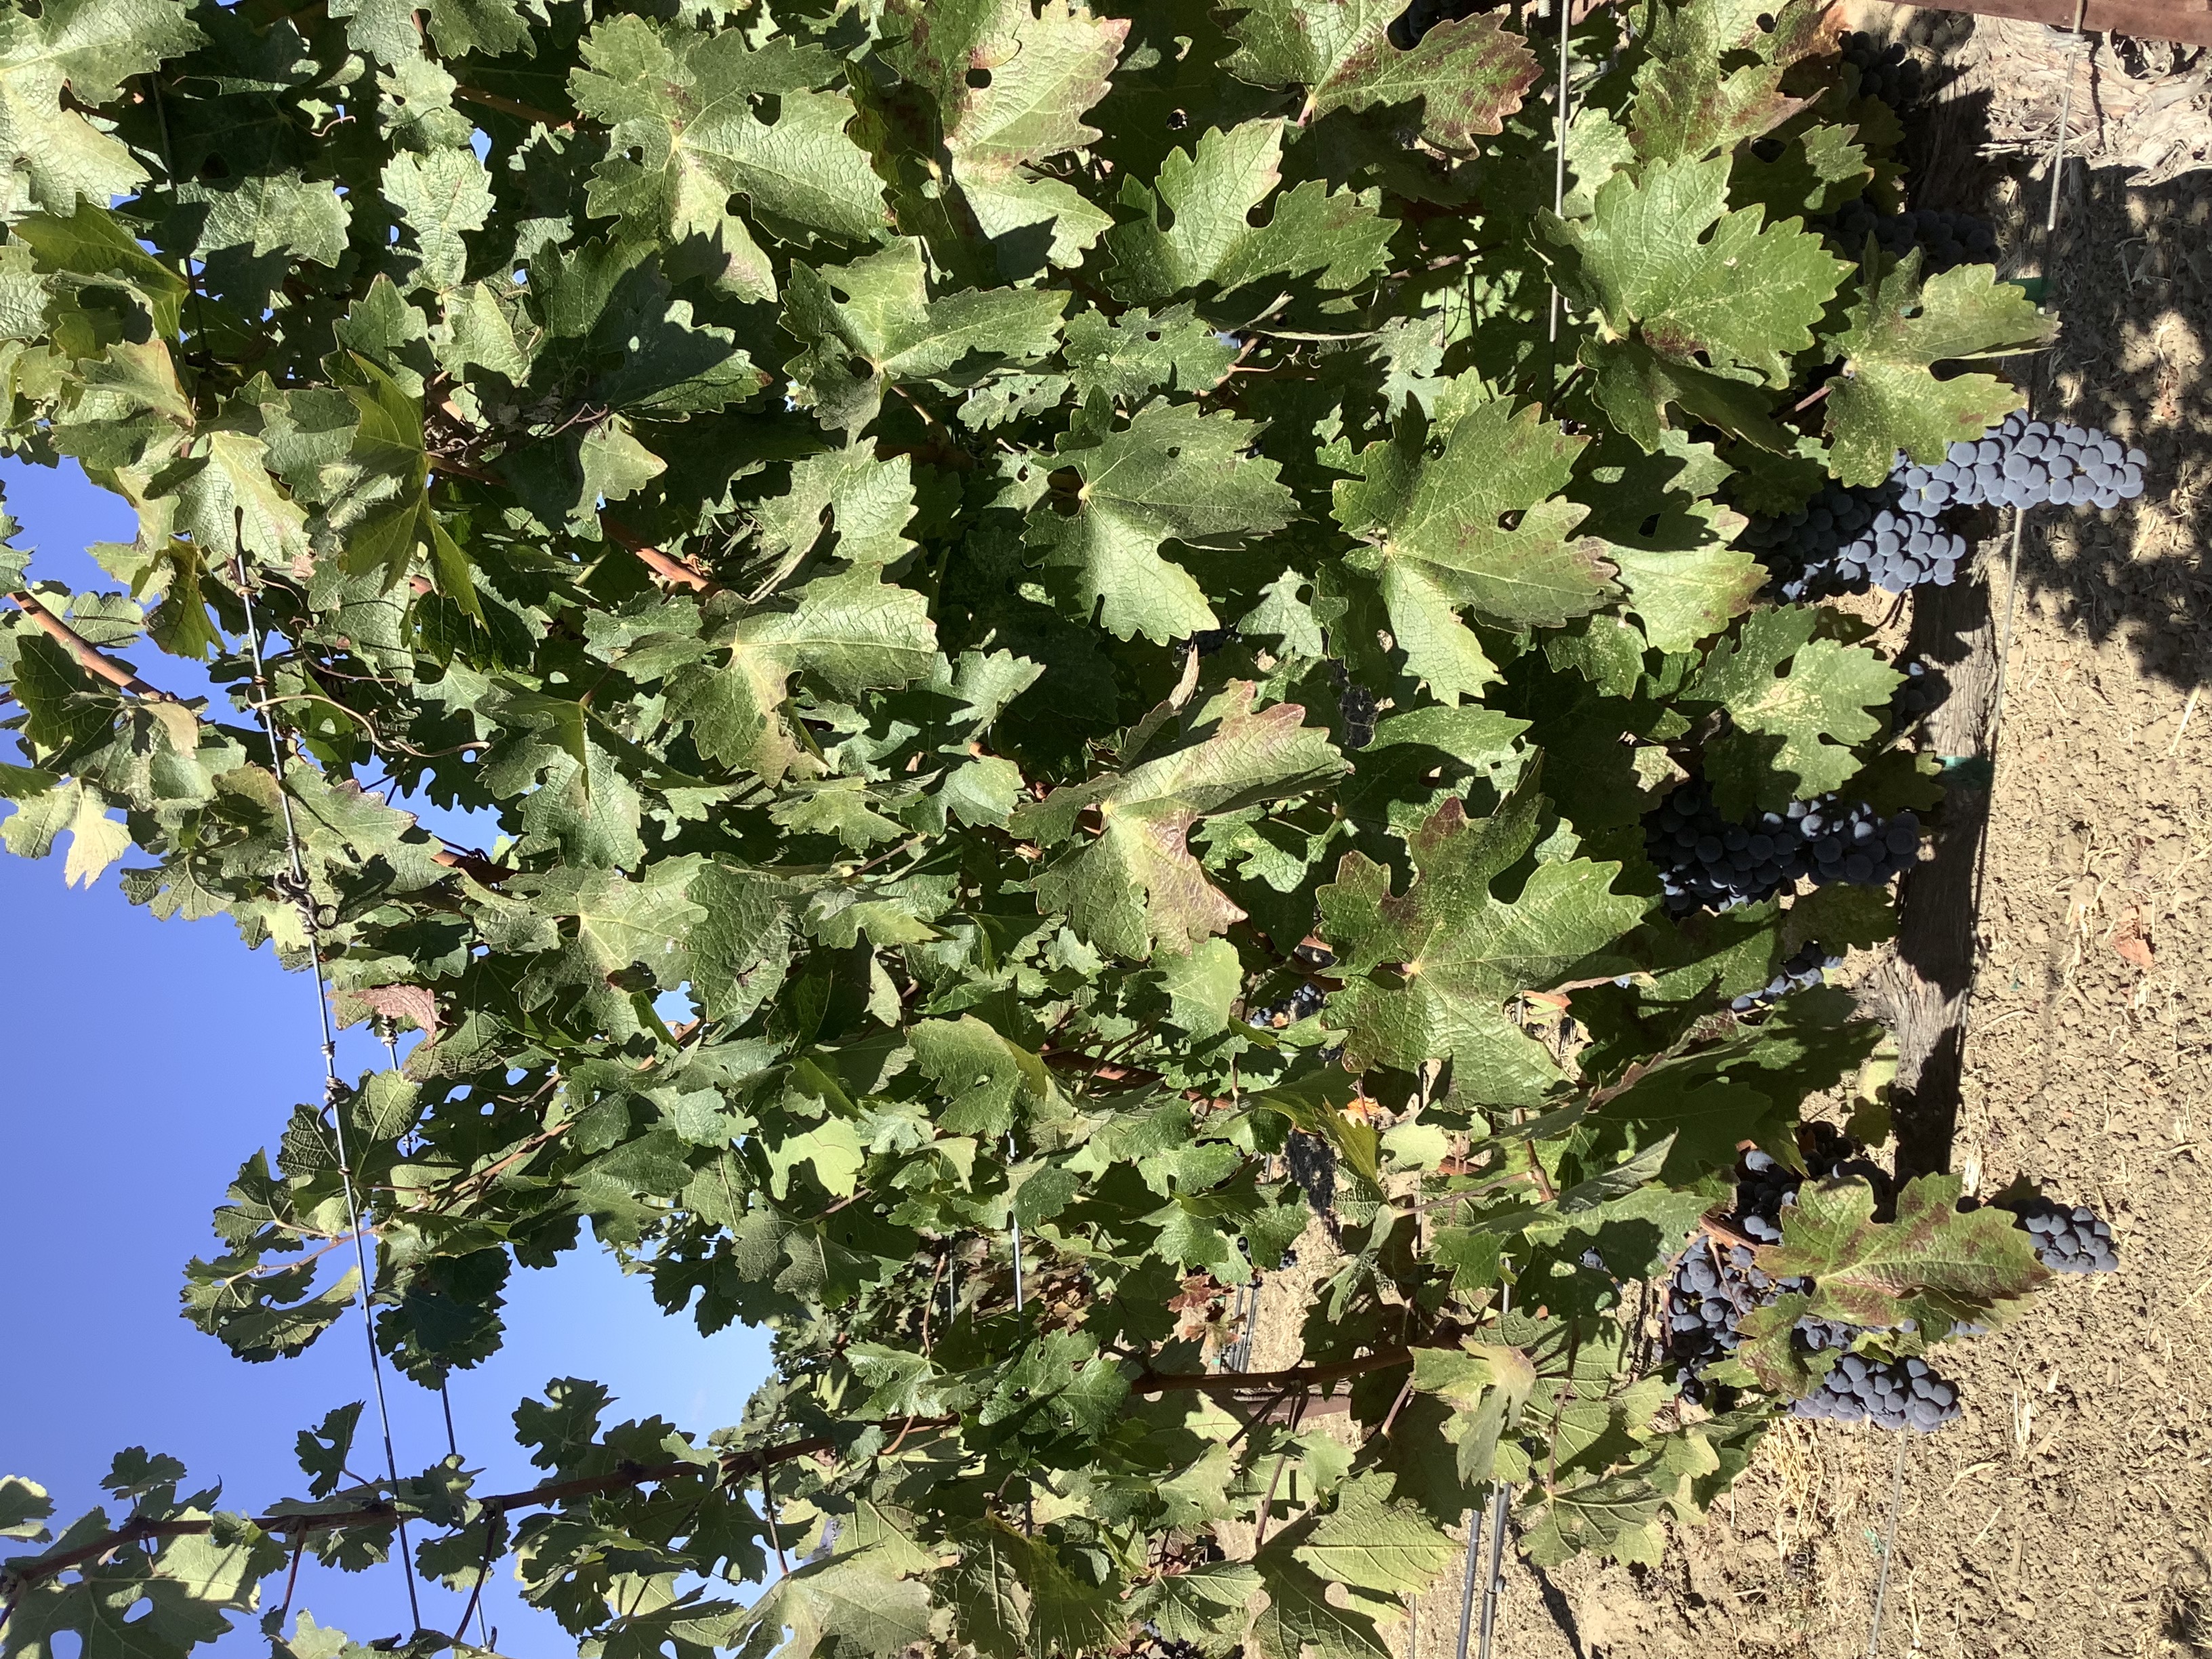
Label: Red Blotch